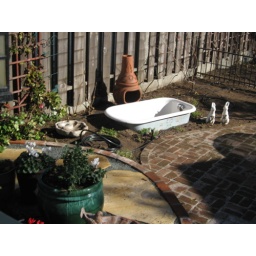
old claw foot bathtub now bird bath in parent's yard.